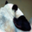
Label: bear